David Rowell & Co.

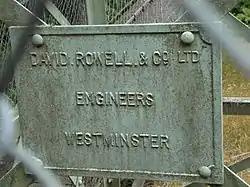
David Rowell Engineerse commemorating plaque

The Company was formed by David Rowell in London in 1855 initially trading as a fencing business but diversifying into structural steel frame buildings. It built various bridges between 1903 and 1951. The Company was liquidated in 1970.